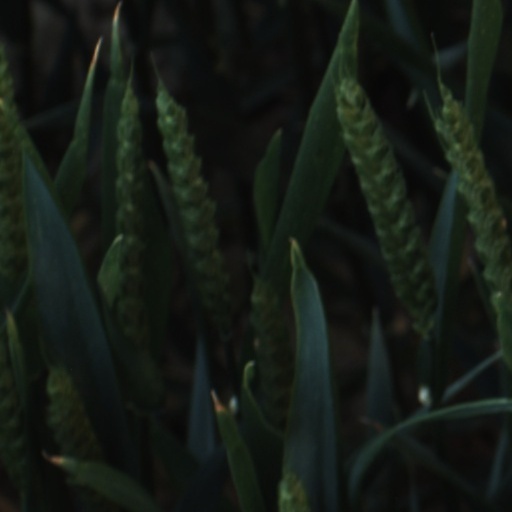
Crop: wheat